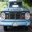
Label: automobile